Bill Viola

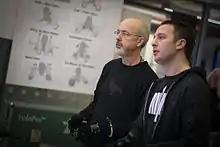
Bill Viola and Jamie Jewett discussing their technique

While many video artists have been quick to adopt new technologies to their medium, Viola relied little on digital editing. Perhaps the most technically challenging part of his work, and that which has benefited most from the advances since his earliest pieces, is his use of extreme slow motion.